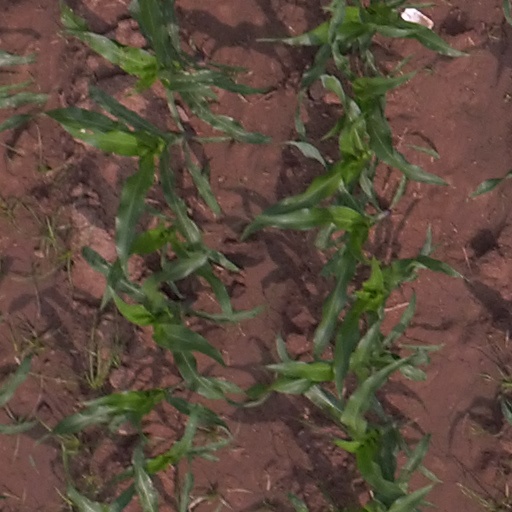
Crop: maize; corn